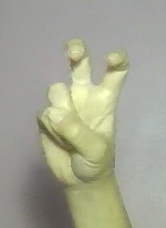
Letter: toot